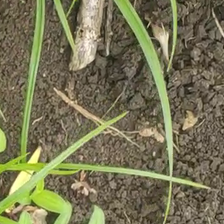
Weed species: Lavhala_(Cyperus_Rotundus)